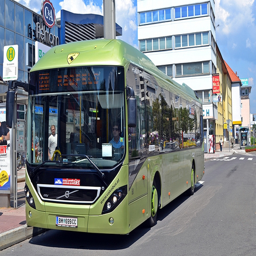
A modern commuter bus at a bus stop on a city street
A lime green bus is parked by a curb in the city.
A bus at a bus stop near a store.
The green city bus rides down a city street.
A huge green bus is coming down the street.